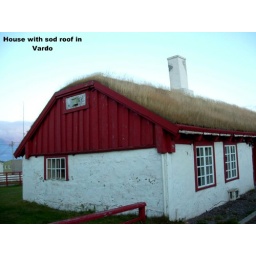
pix 76 house with sod roof seen in Vardo